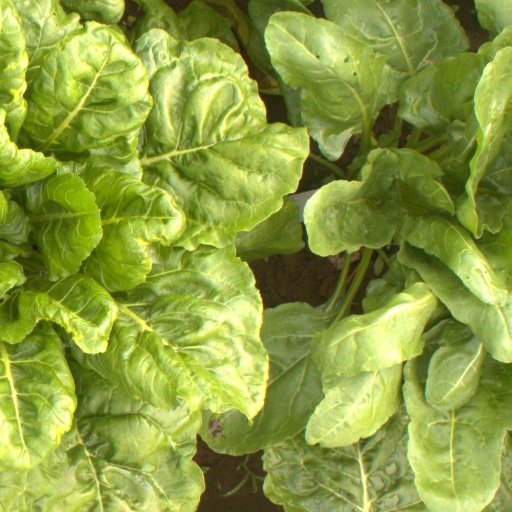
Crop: sugar beet